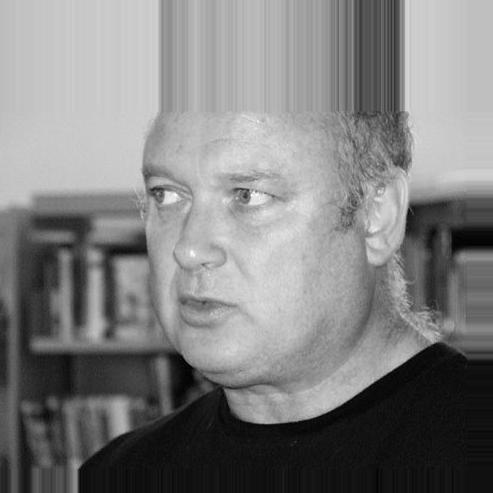
Age: 51